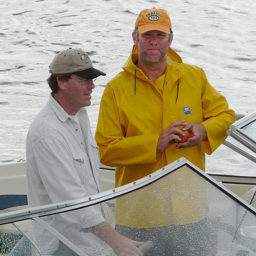
Two men standing on a boat in the water.
Two men in hats on a boat during rain.
Two men on a boat in the water.
a couple of guys in a boat and one is holding an apple
There are two men on a boat one of them has a yellow rain jacket on